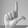
ASL letter: L